Hayabusa2

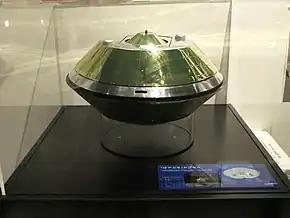
Replica of "Hayabusa" sample-return capsule (SRC) used for re-entry. "Hayabusa2" capsule is of the same size, measuring in diameter and using a parachute for touchdown.

The first two surface samples were scheduled to start in late October 2018, but the rovers showed large and small boulders and insufficient surface area to sample, so the mission team decided to postpone sampling to 2019 and evaluate various options. The first surface sampling was completed on 22 February 2019 and obtained a substantial amount of topsoil, so the second surface sampling was postponed and was eventually cancelled to decrease the risks to the mission.